Military history of Taiwan

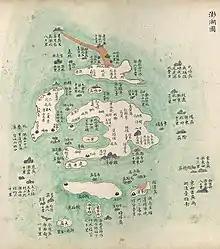
Map of Penghu, Qing dynasty

In Taiwan, Zheng Jing's death resulted in a coup shortly afterward. His illegitimate son, Zheng Keshuang, murdered his brother Zheng Kezang with the support of minister Feng Xifan. Political turmoil, heavy taxes, an epidemic in the north, a large fire that caused the destruction of more than a thousand houses, and suspicion of collusion with the Qing caused more Zheng followers to defect to the Qing. Zheng's deputy Commander Liu Bingzhong surrendered with his ships and men from Penghu.